Herbert Witherspoon

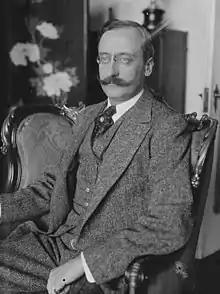
Witherspoon circa 1915

Herbert Witherspoon (July 21, 1873 – May 10, 1935) was an American bass singer and opera manager.